Canada–Spain relations

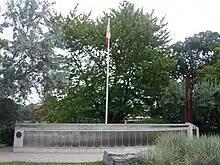
Memorial to the Mackenzie–Papineau Battalion in Ottawa.

From 1936 to 1939, Spain was embroiled in a civil war between the Republican faction and Nationalist faction. Although Canada was officially neutral during the conflict, over 1,700 Canadians volunteered and fought for the Republican faction in Spain. At first, the Canadian volunteers joined the primarily American Lincoln Battalion (also known as the Abraham Lincoln Brigade), and the George Washington Battalion, before creating a primarily Canadian brigade known as the Mackenzie–Papineau Battalion (Mac-Paps). During that time, the Canadian Parliament passed the "Foreign Enlistment Act in 1937" outlawing participation by Canadians in foreign wars. During the civil war, approximately 700 Canadians lost their lives fighting. In 1938, the Republican Faction was taking heaving loses and realized that they were losing the war. Several Canadian fighters left Spain and returned to Canada before General Francisco Franco entered Madrid and ended the war in April 1939.